Russia–Ukraine relations

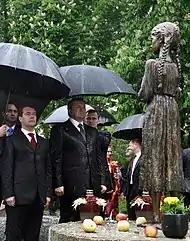
Viktor Yanukovych and Russian President Dmitry Medvedev on 17 May 2010 near the Memorial to Holodomor Victims in Kyiv.

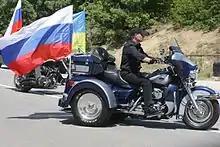
Vladimir Putin arrived at the 14th International Biker Rally in Sevastopol, Crimea, July 24, 2010

According to Taras Kuzio, Viktor Yanukovych was the most pro-Russian and neo-Soviet president to have been elected in Ukraine. After his election, he fulfilled the demands laid out by Russian President Dmitry Medvedev in his letter written to former President Viktor Yushchenko in August 2009.